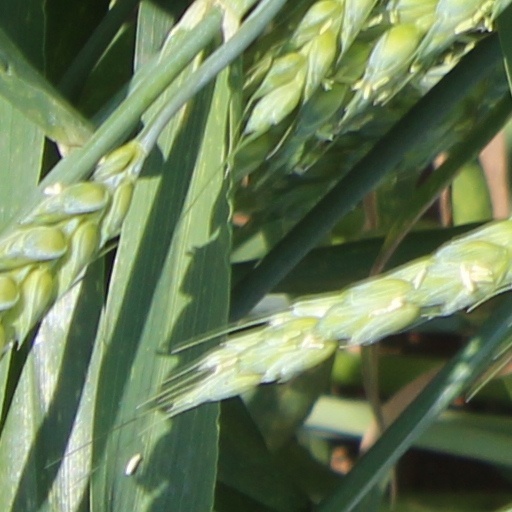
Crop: wheat